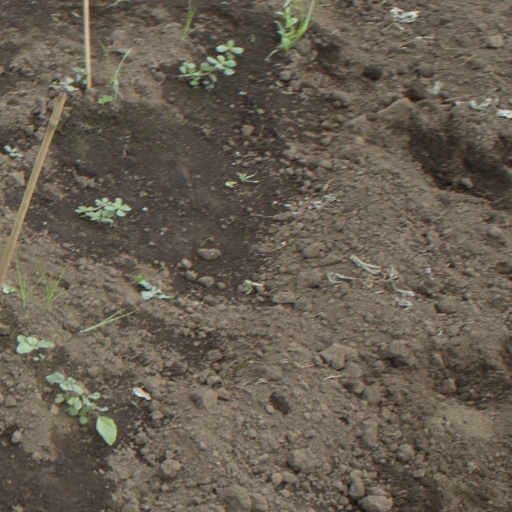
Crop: soybean